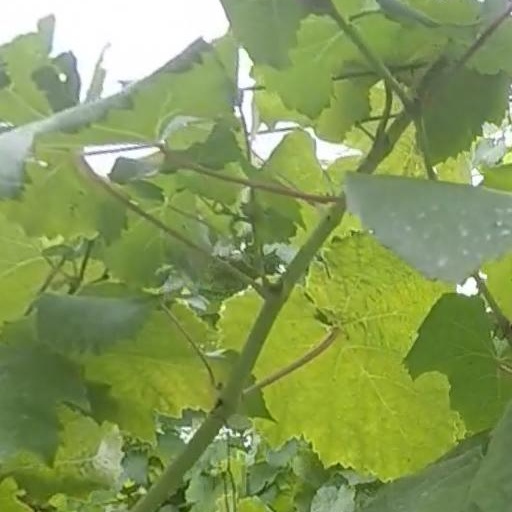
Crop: grape